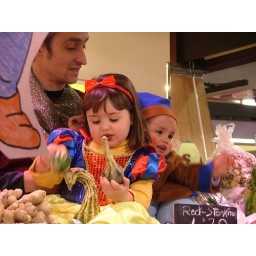
cute kids in the market